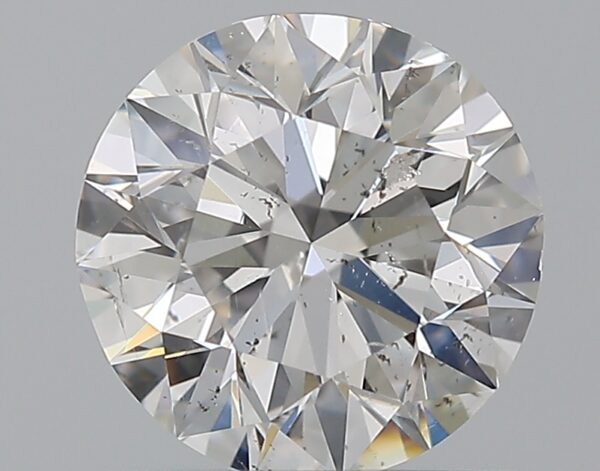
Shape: round
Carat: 0.9
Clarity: SI2
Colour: E
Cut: EX
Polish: EX
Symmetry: VG
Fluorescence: M
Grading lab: GIA
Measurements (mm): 6.08 x 6.16 x 3.87